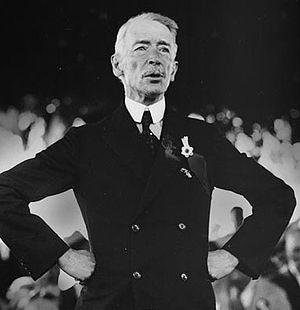
Le Québec est une province du Canada. Sa capitale est Québec et sa métropole est Montréal. La langue officielle de cette province est le français.
Montmorency est une circonscription électorale provinciale du Québec située en partie dans la ville de Québec et en partie le long de la Côte de Beaupré.
La tragédie du lac Saint-Jean est le nom donné par les cultivateurs du lac Saint-Jean au Québec pour une inondation permanente de leur terre provoquée par l'érection d'un barrage à la Grande-Décharge en amont de la rivière Saguenay en 1926. Le lac est alors monté à un niveau considérable, inondant des centaines d'hectares de terres cultivables le long de la rive. La lutte de ces cultivateurs pour revenir au statu quo ante a été un échec. Par contre, il est reconnu aujourd'hui qu'il y a eu erreur, un peu, d'un point de vue environnemental.
L'élection générale québécoise de 1923 se déroule le 5 février 1923 afin d'élire à l'Assemblée législative de la province du Québec les députés de la 16ᵉ législature. Il s'agit de la 16ᵉ élection générale depuis la confédération canadienne de 1867. Le Parti libéral du Québec, dirigé par le premier ministre Louis-Alexandre Taschereau, est reporté au pouvoir, formant de nouveau un gouvernement majoritaire.
Marie Lacoste Gérin-Lajoie est une pionnière du mouvement féministe au Québec, une juriste autodidacte, une réformiste sociale et une éducatrice.
L'élection générale québécoise de 1931 se déroule le 24 août 1931 afin d'élire les députés de la 18ᵉ législature à l'Assemblée législative de la province du Québec. Il s'agit de la 18ᵉ élection générale depuis la confédération canadienne de 1867. Le gouvernement sortant du Parti libéral du Québec, dirigé par le premier ministre Louis-Alexandre Taschereau, est reporté au pouvoir, formant un gouvernement majoritaire et défaisant le Parti conservateur du Québec, dirigé par Camillien Houde. C'est la troisième victoire électorale majoritaire consécutive pour Taschereau, en poste depuis 1920. Le Parti libéral, quant à lui, est au pouvoir depuis l'élection de 1897.
Taschereau est une circonscription électorale provinciale du Québec située dans la région de la Capitale-Nationale et qui comprend une partie de la ville de Québec.
Cet article présente un résumé des politiques publiques du Québec.
L'élection générale québécoise de 1927 se déroule le 16 mai 1927 afin d'élire à l'Assemblée législative du Québec les députés de la 17ᵉ législature. Il s'agit de la 17ᵉ élection générale dans cette province du Canada depuis la confédération de 1867.